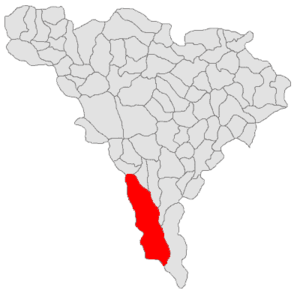
Cugir est une ville du județ d'Alba, en Roumanie. Sa population s'élevait à 20 119 habitants en 2011.